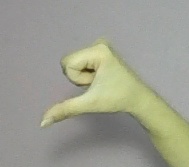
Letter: waw